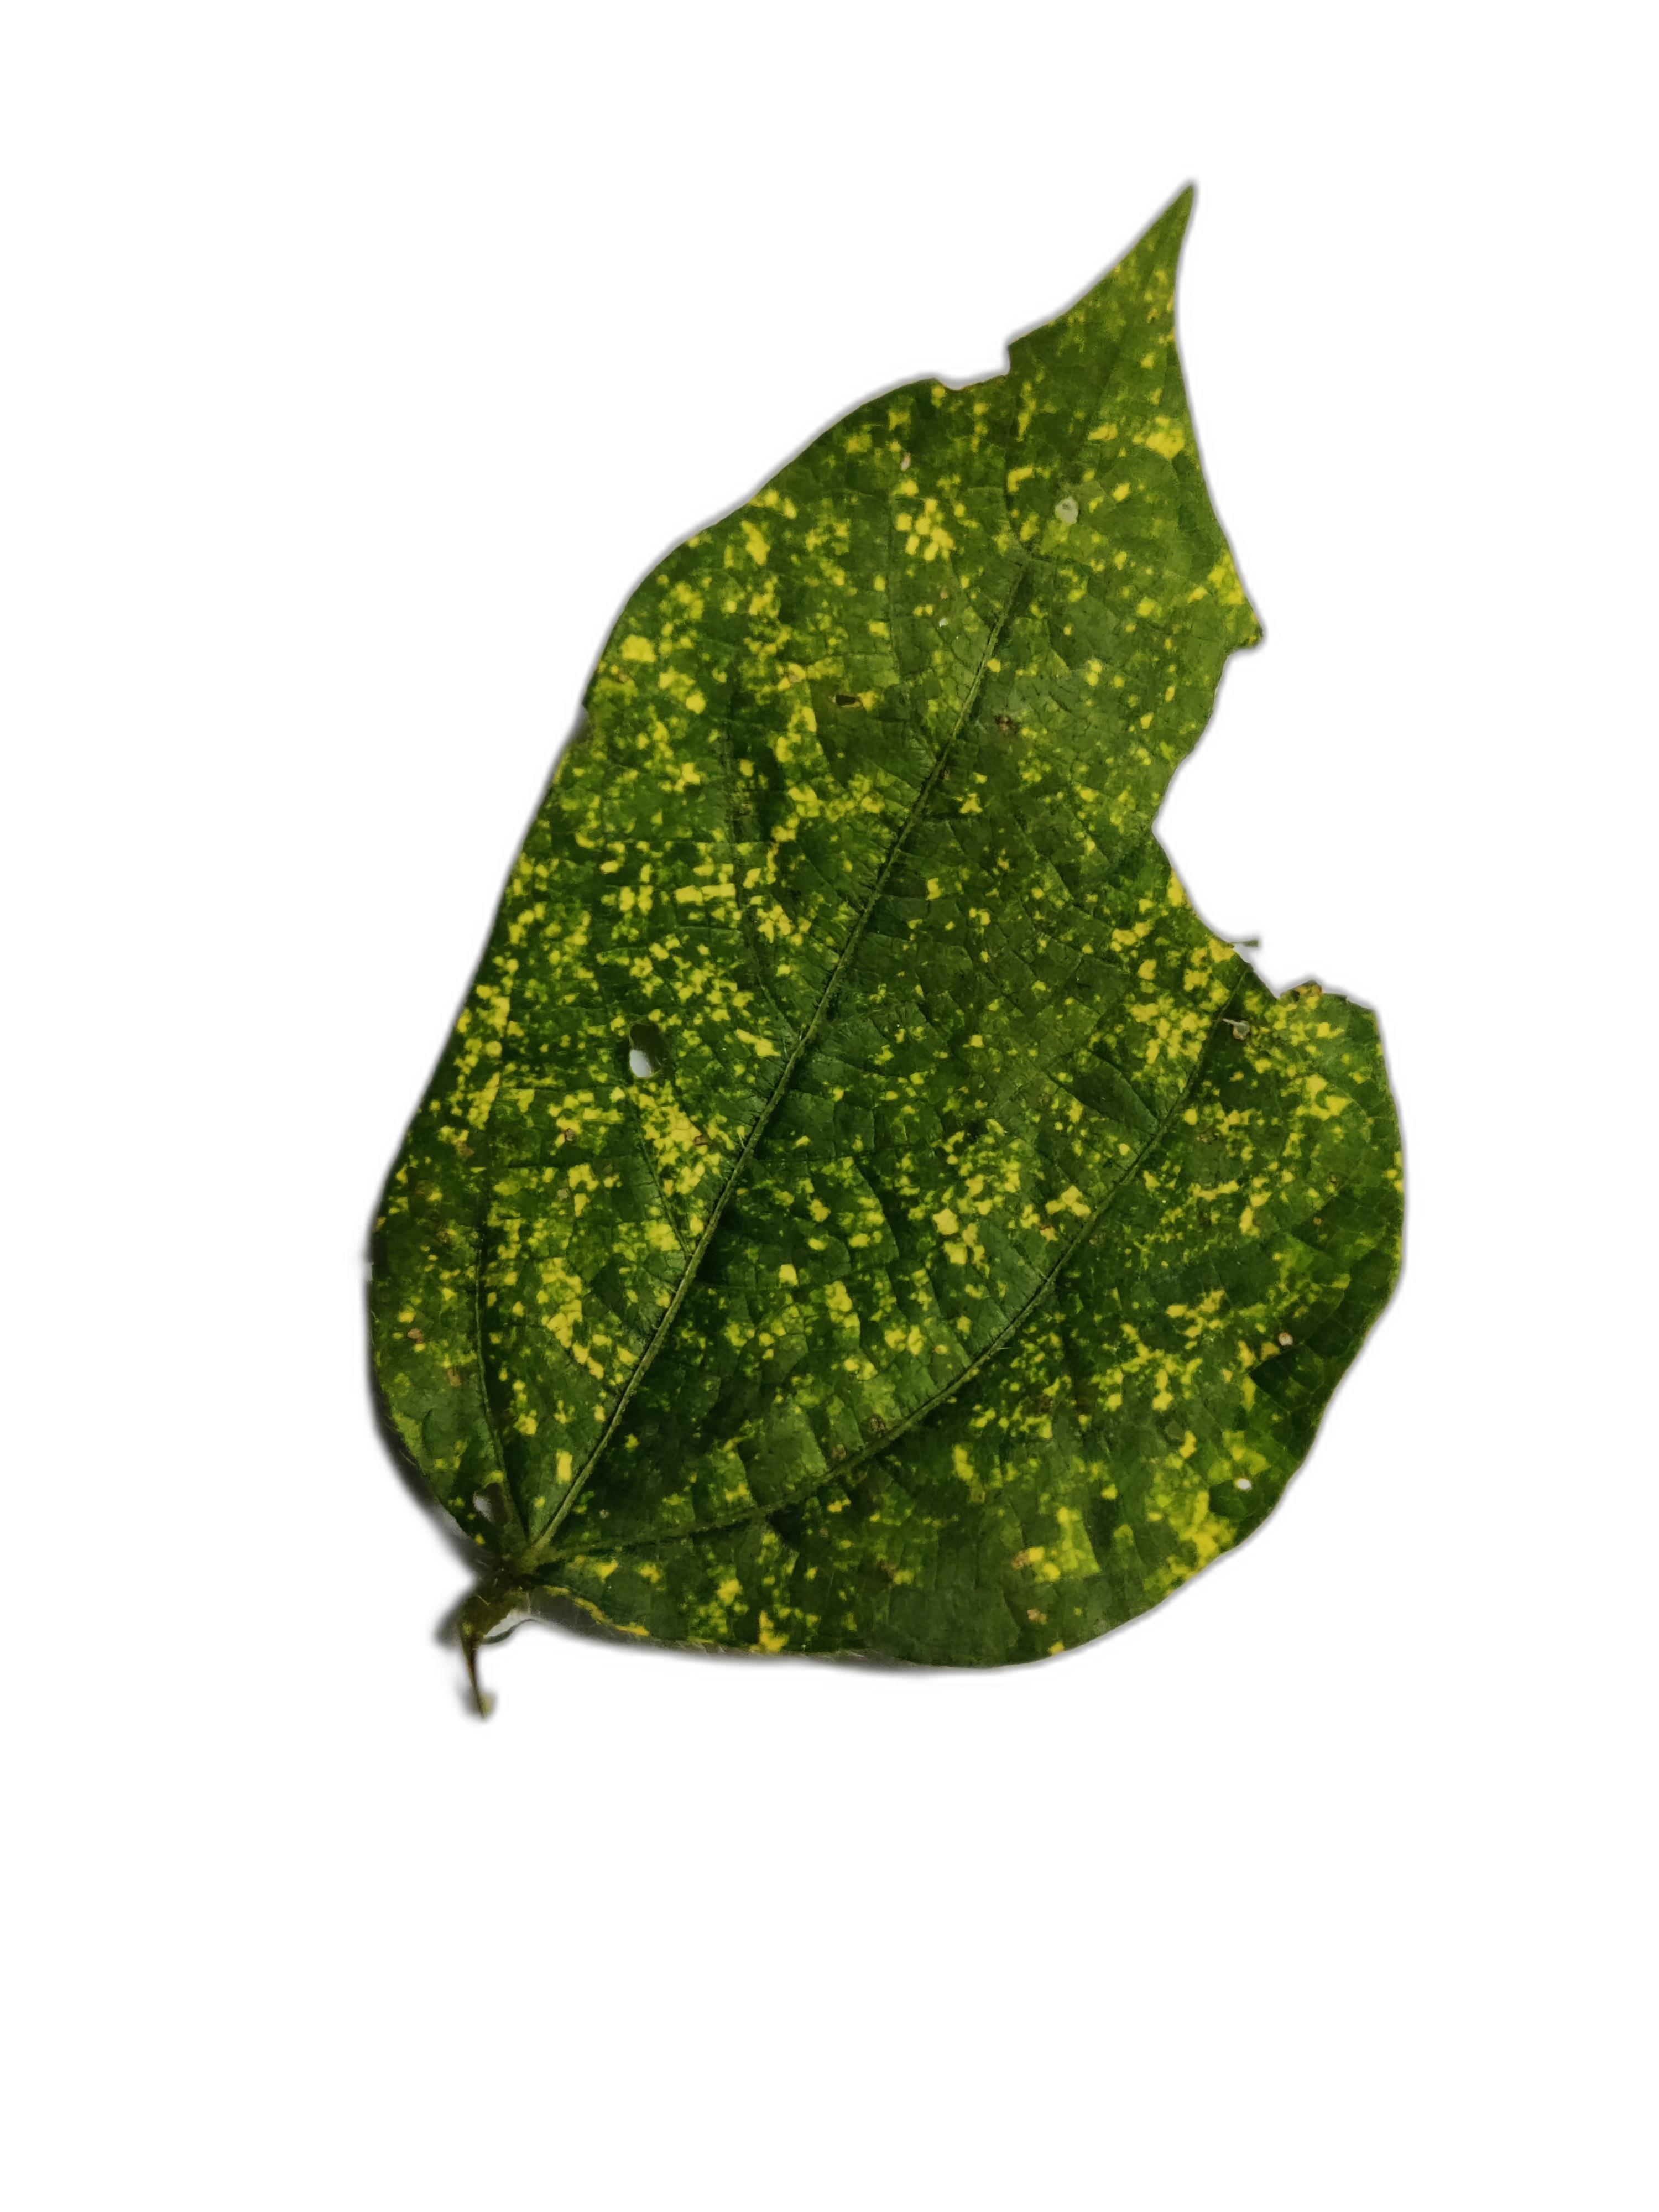
Label: Yellow Mosaic